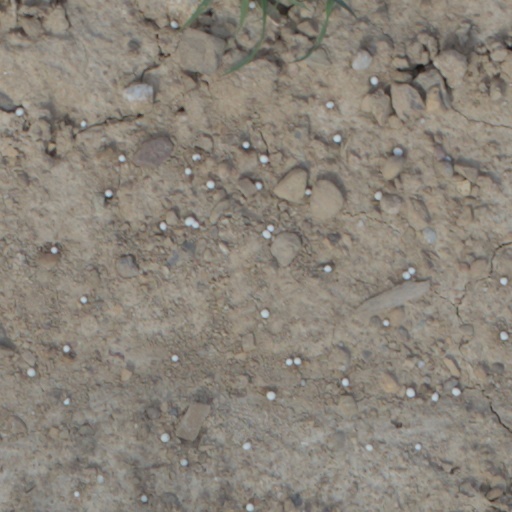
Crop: wheat